List of songs recorded by Alessia Cara

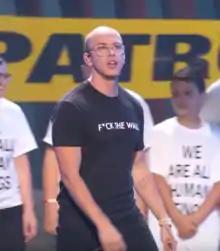
Cara has featured on Logic's song "1-800-273-8255".

Canadian singer-songwriter Alessia Cara has recorded songs for three studio albums, three extended plays (EP), one live album, and several guest features. She bought her first guitar at age 10 and taught herself how to play by ear. Three years later, Cara started a YouTube channel where she would post cover versions of popular music. Aged 16, she hired EP Entertainment as her management team and signed with Def Jam Recordings. Cara began writing songs for her debut studio album, "Know-It-All" (2015), with Sebastian Kole and its producers Pop & Oak. She released the four-track R&B and pop extended play (EP) "Four Pink Walls" in August 2015, followed by the album three months later. The latter, an "album about youth and teenage life" according to Cara, included 10 songs co-written by her; "Billboard"s Clover Hope thought it displayed "a strong sense of adolescent idealism and a spoonful of smart cynicism".